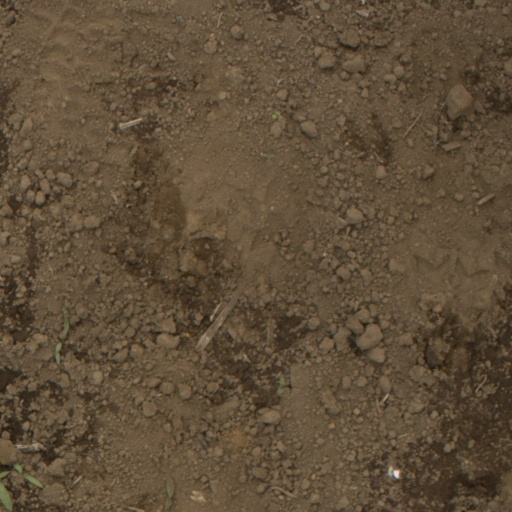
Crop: Jerusalem artichoke